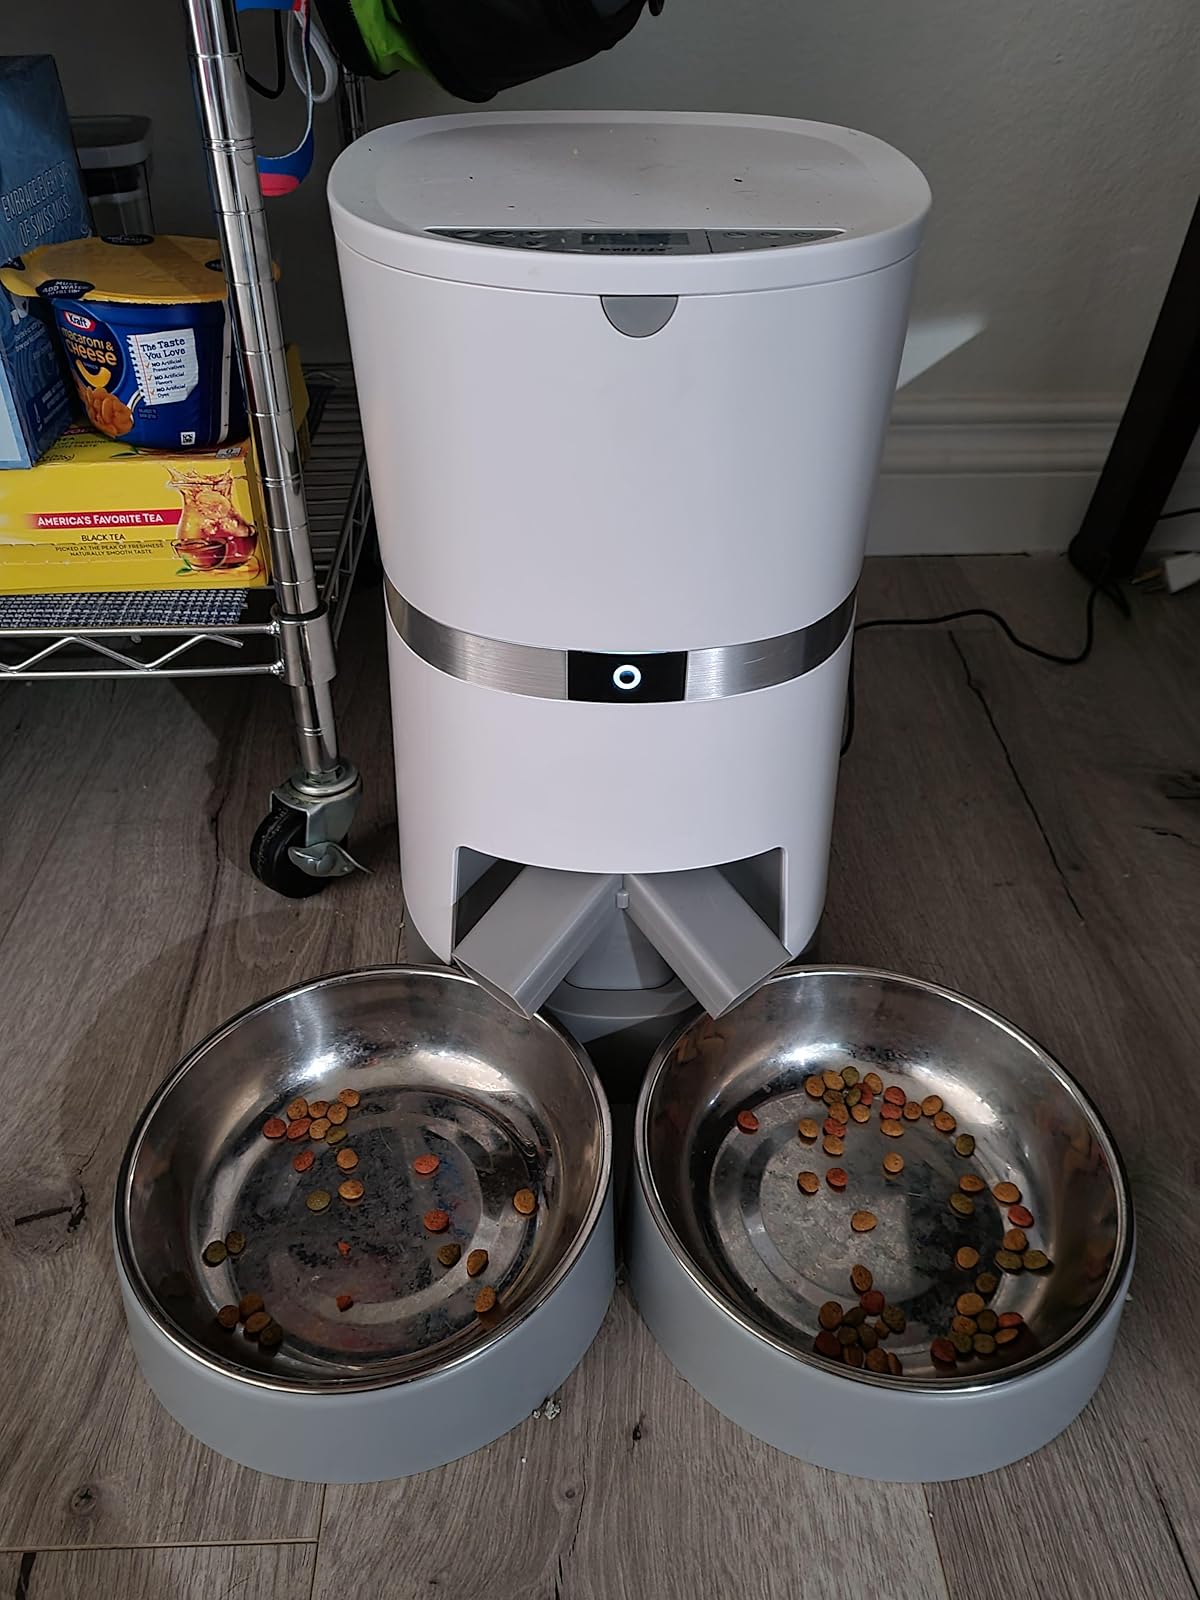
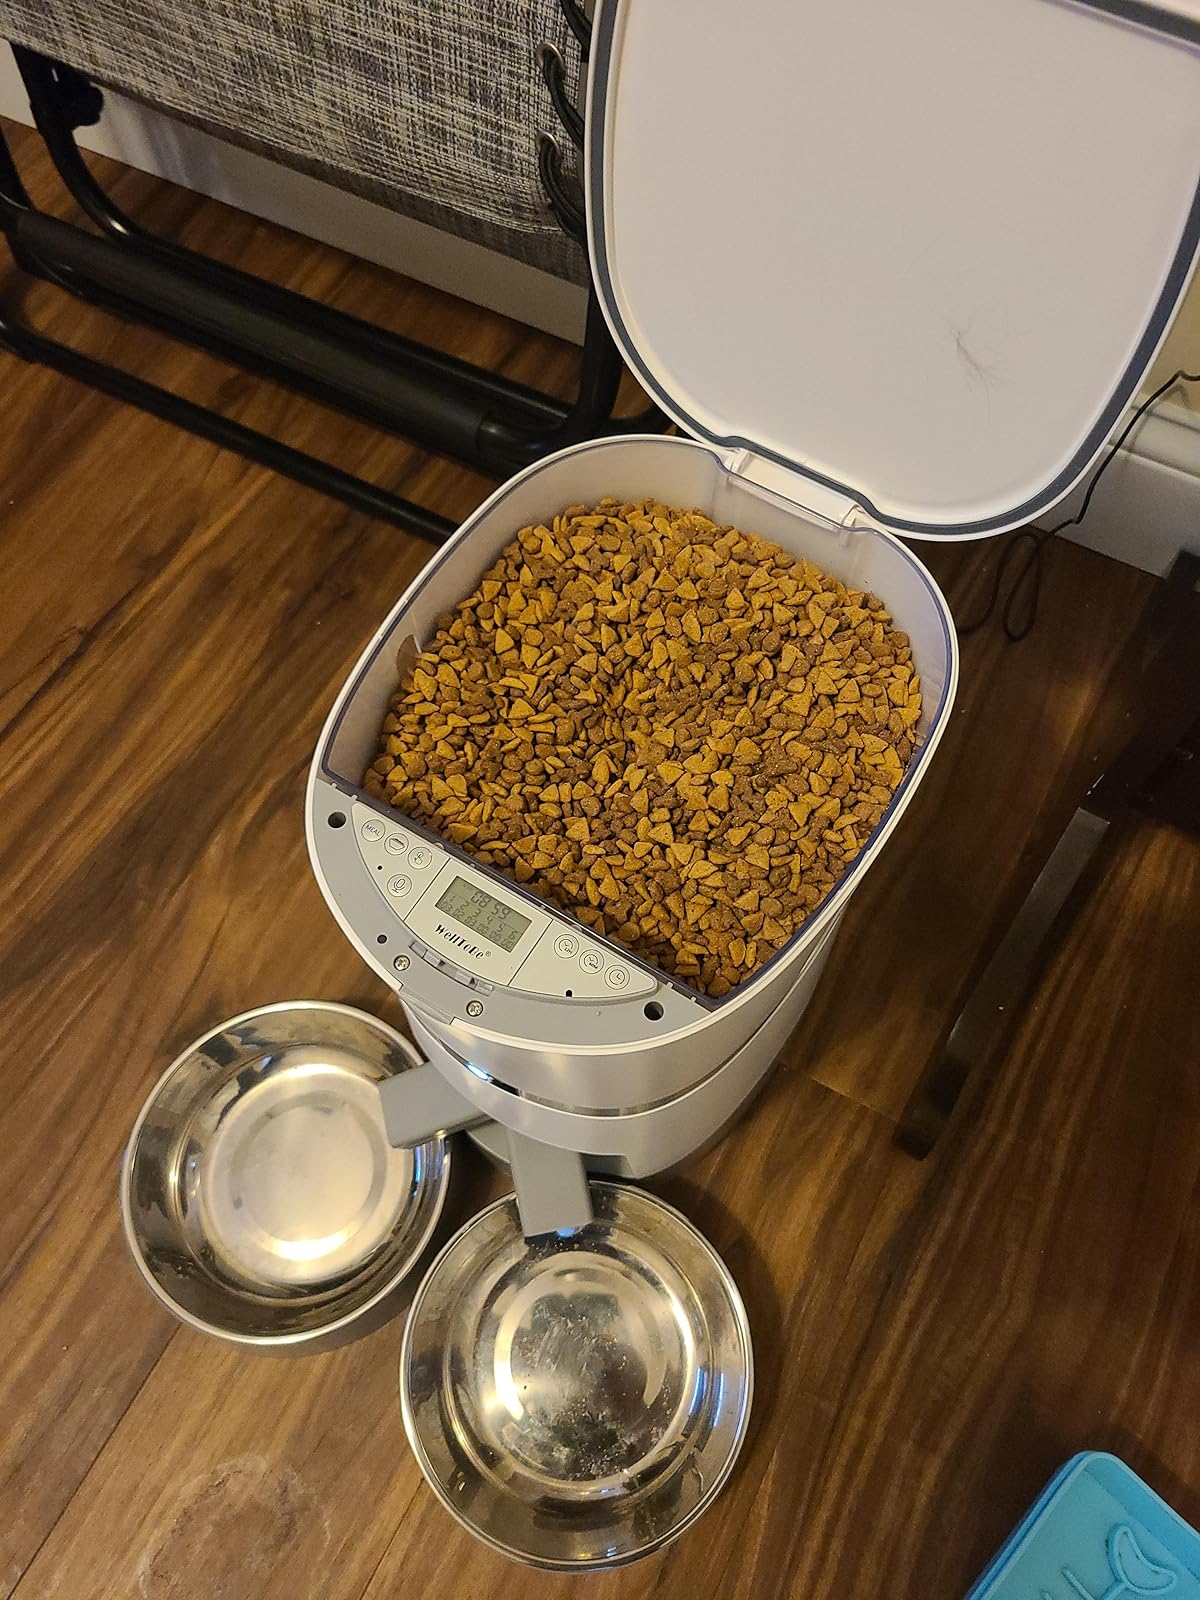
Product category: items_feeder
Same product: yes